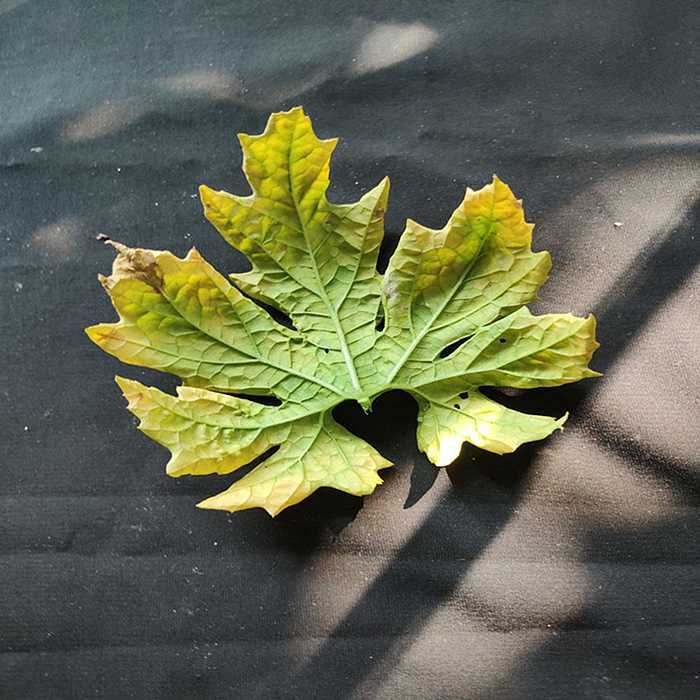
Plant: Bitter Gourd
Label: Fusarium wilt